Cardinal Mazarin

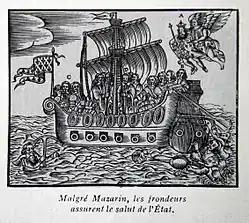
An anti-Mazarin cartoon from the Fronde (about 1650). The caption reads, "Despite Mazarin, the "frondeurs" assure the safety of the state."

The succession of Mazarin to the position of chief minister of Louis XIII was not automatic or immediate. Despite the accounts of some later historians, Richelieu did not name Mazarin as his successor. Richelieu did, according to Mazarin himself, advise the King to employ Mazarin, who until that time had no official position at court.